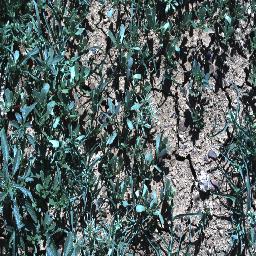
Label: negative